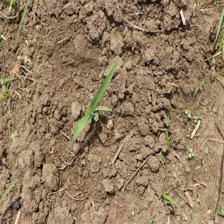
Label: Sorghum